Eden Gardens

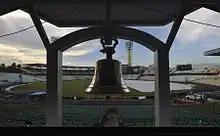
The Bell at the Eden Gardens

The Eden Gardens also hosted the India versus Uruguay football match in 1984 Nehru Cup.